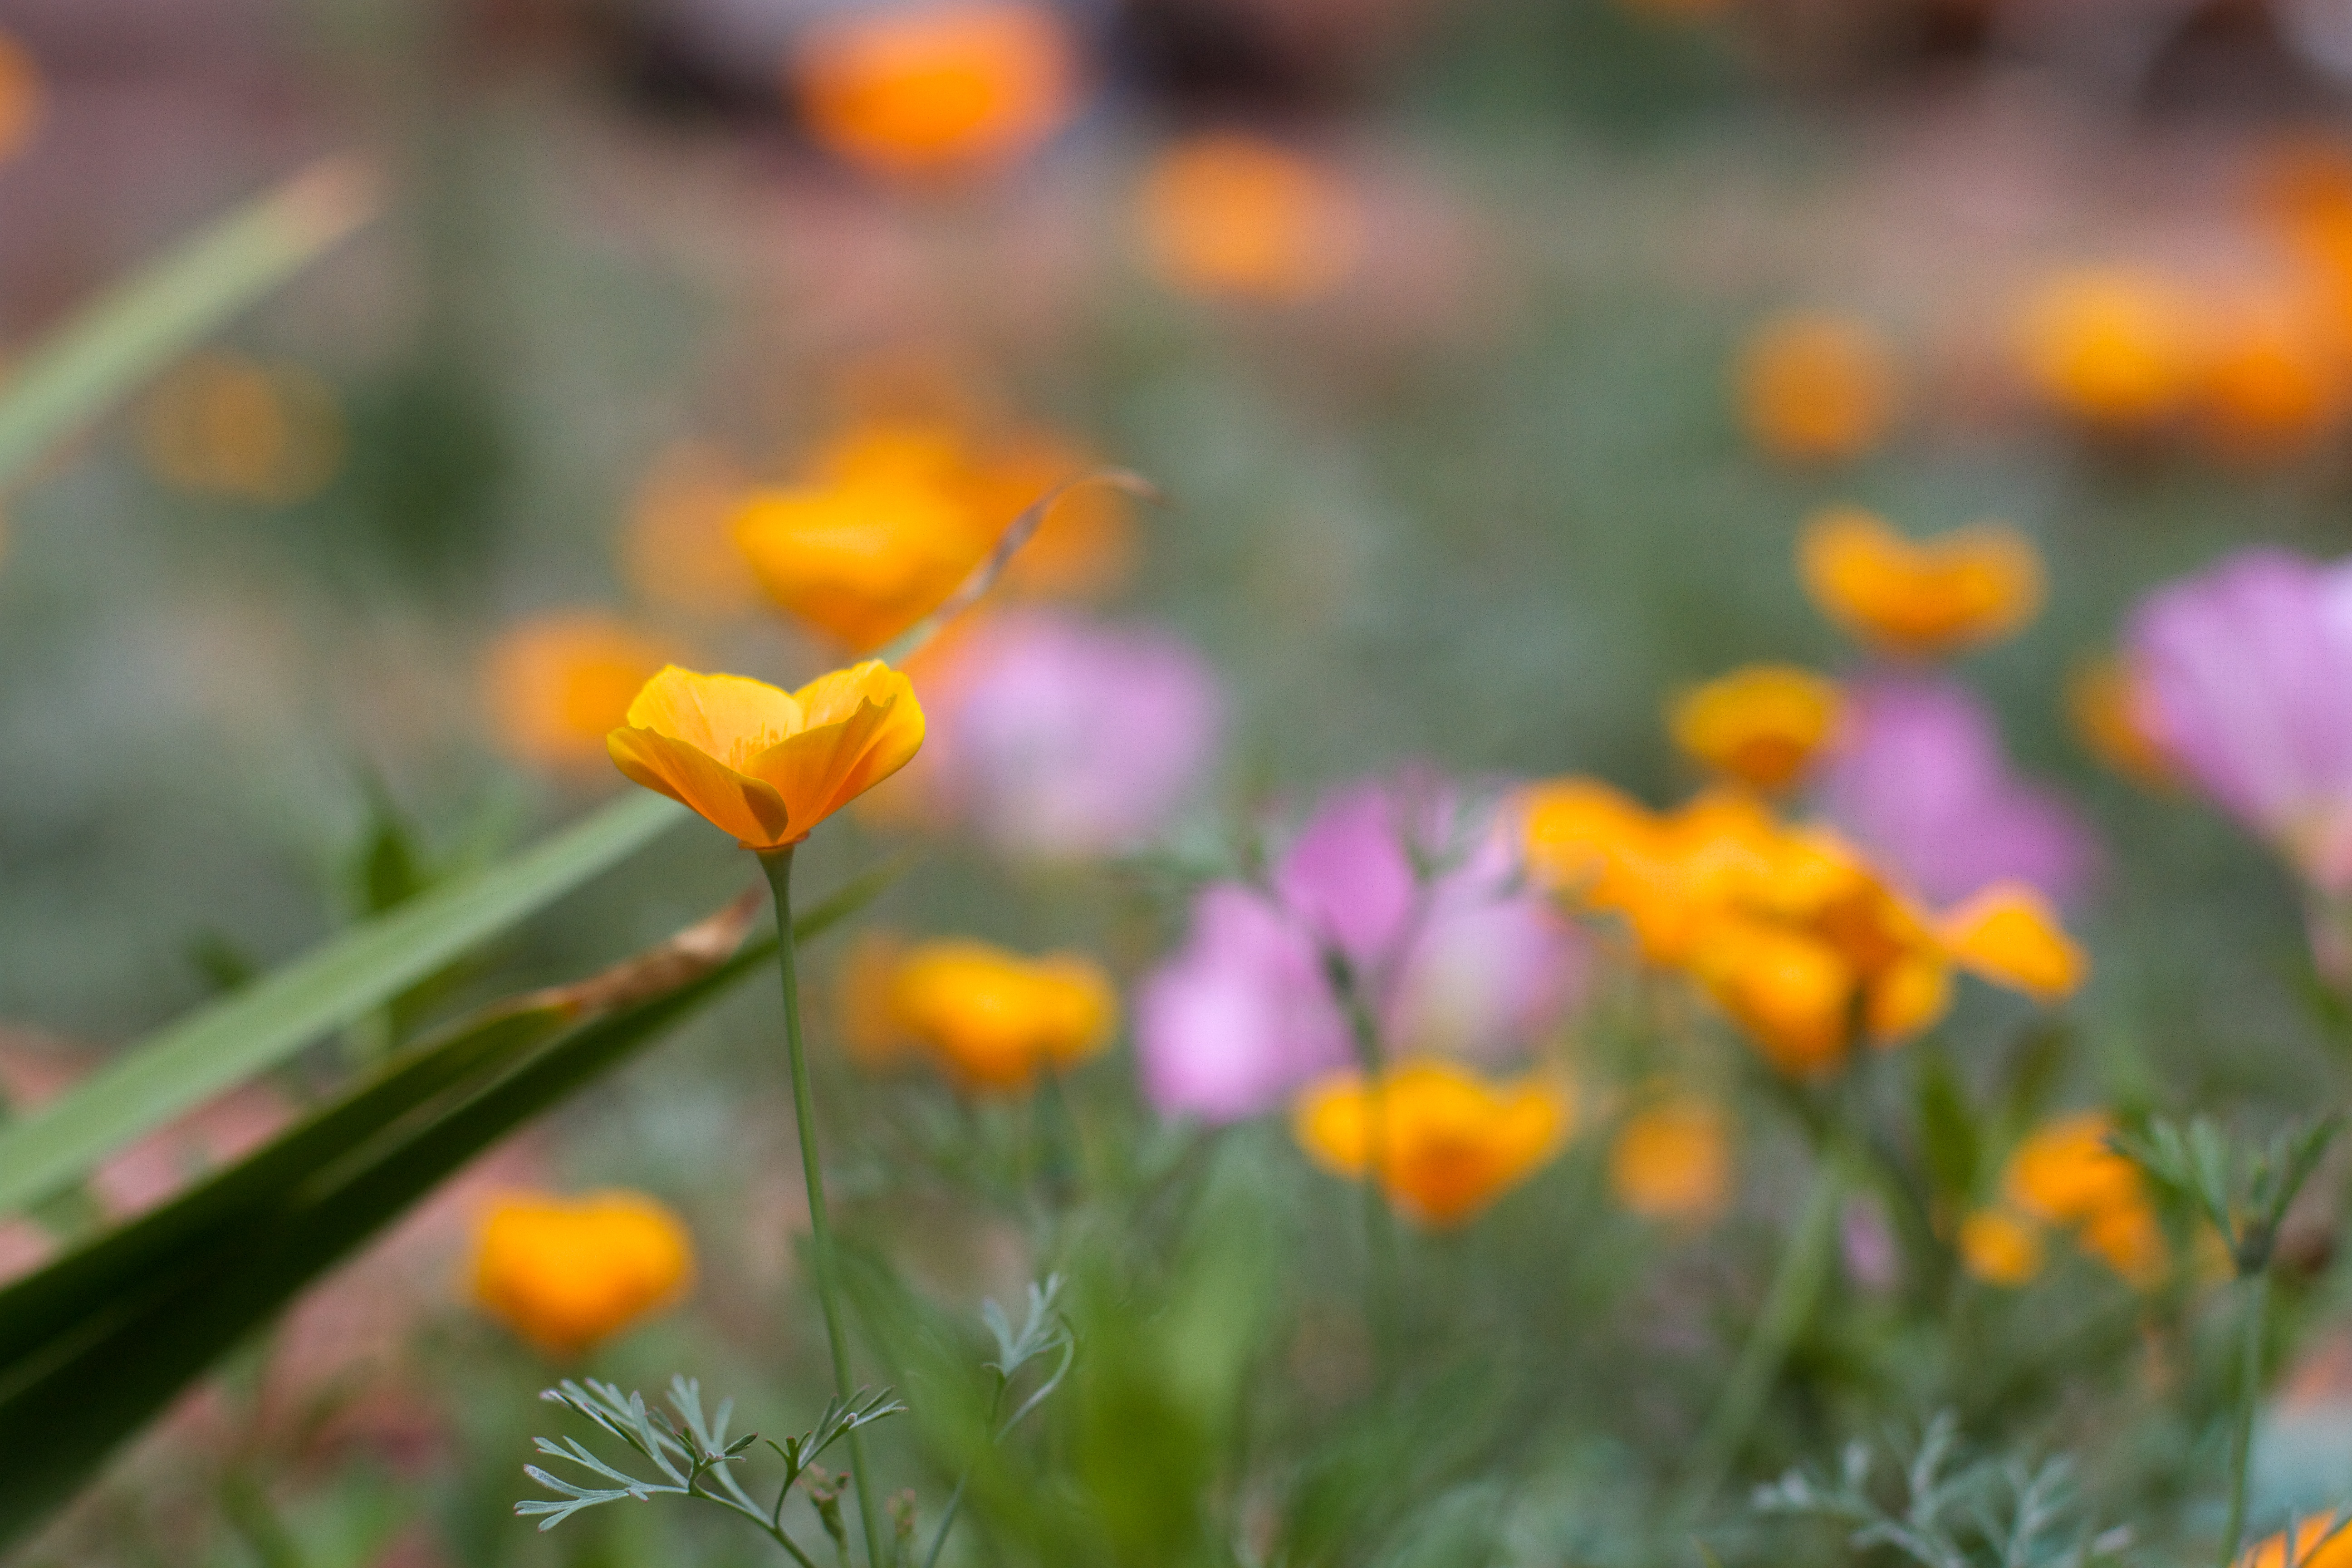
nature, plant, field, meadow, prairie, sunlight, flower, petal, yellow, flora, wildflower, poppy, macro photography, flowering plant, eschscholzia californica, annual plant, land plant